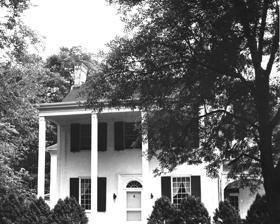
Building: Lea Springs
Country: United States of America
Year built: 1819
United States historic place Lea Springs Formerly listed on the U.S. National Register of Historic Places Frontage view of Lea Springs Show map of Tennessee Show map of the United States Nearest city Blaine, Tennessee Coordinates 36°11′34″N 83°41′37″W / 36.19278°N 83.69361°W / 36.19278; -83.69361 ( Lea Springs ) Area 9 acres (3.6 ha) Built 1819 ( 1819 ) Architectural style Federal NRHP reference No. 75001754 Significant dates Added to NRHP May 29, 1975 Removed from NRHP June 20, 2023 Lea Springs was a historic mansion in Lea Springs, Tennessee near the city of Blaine, Tennessee . It was built by slaves in 1819 for Pryor Lea , who grew up at Richland . Lea became a politician in Tennessee and Texas, and he was a founding trustee of the University of Mississippi . He died in 1879, and the house was remodeled as a resort in the 1880s. The house was designed in the Federal architectural style . It has been listed on the National Register of Historic Places since May 29, 1975. The mansion was demolished in 2008, and the property was delisted in 2023. References